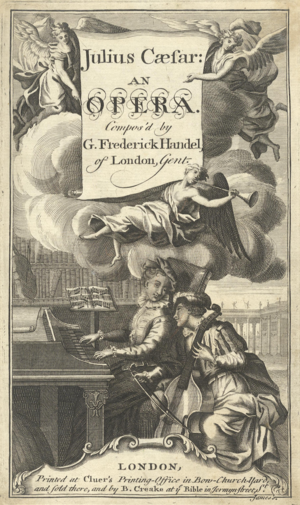
Giulio Cesare in Egitto est un opéra en trois actes composé en 1723 par Georg Friedrich Haendel pour sa propre compagnie, la Royal Academy of Music. Le livret est une adaptation par Nicola Francesco Haym, du Giulio Cesare in Egitto représenté à Venise en 1675.